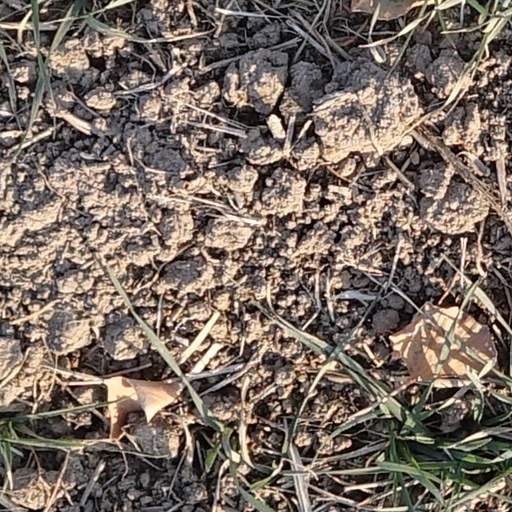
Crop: wheat